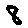
Label: 8